Boris Berezovsky (businessman)

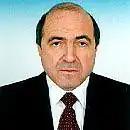

Boris Abramovich Berezovsky (23 January 1946 – 23 March 2013), also known as Platon Elenin, was a Russian business oligarch, government official, engineer and mathematician and a member of the Russian Academy of Sciences. He had the federal state civilian service rank of 1st class Active State Councillor of the Russian Federation.